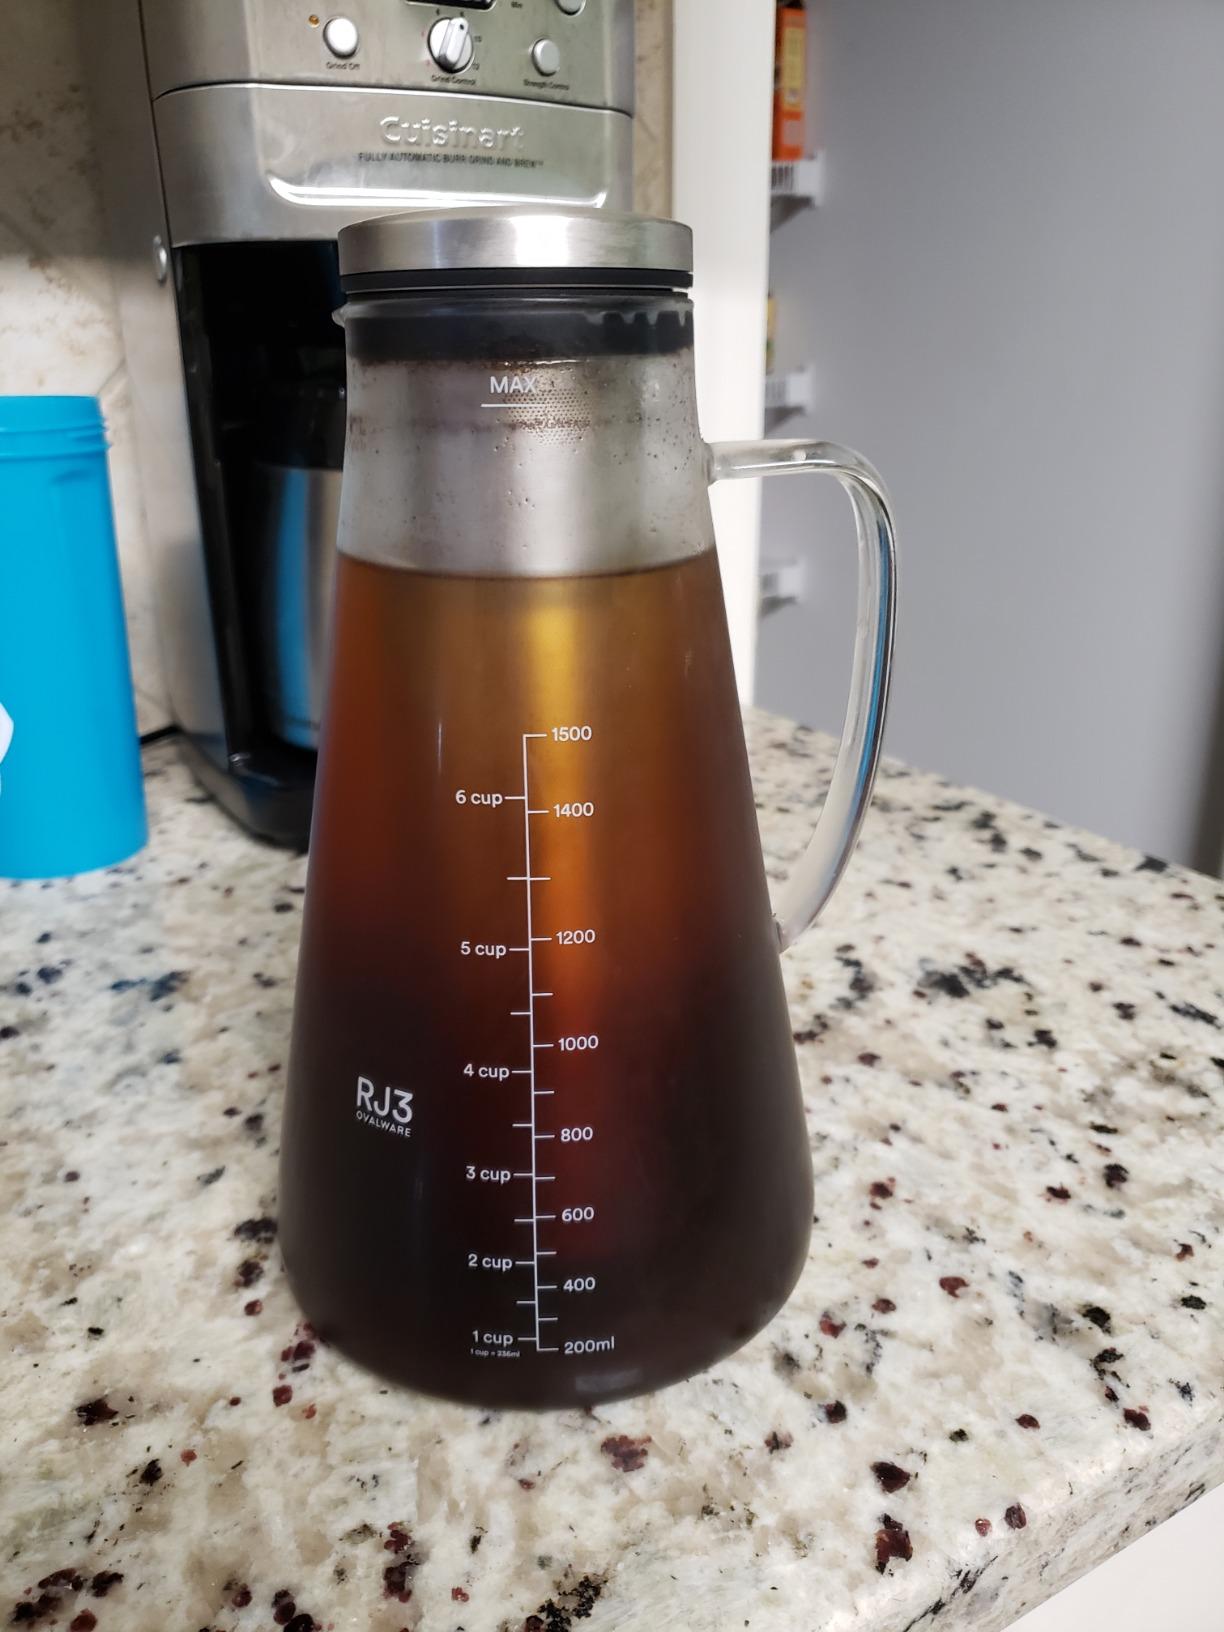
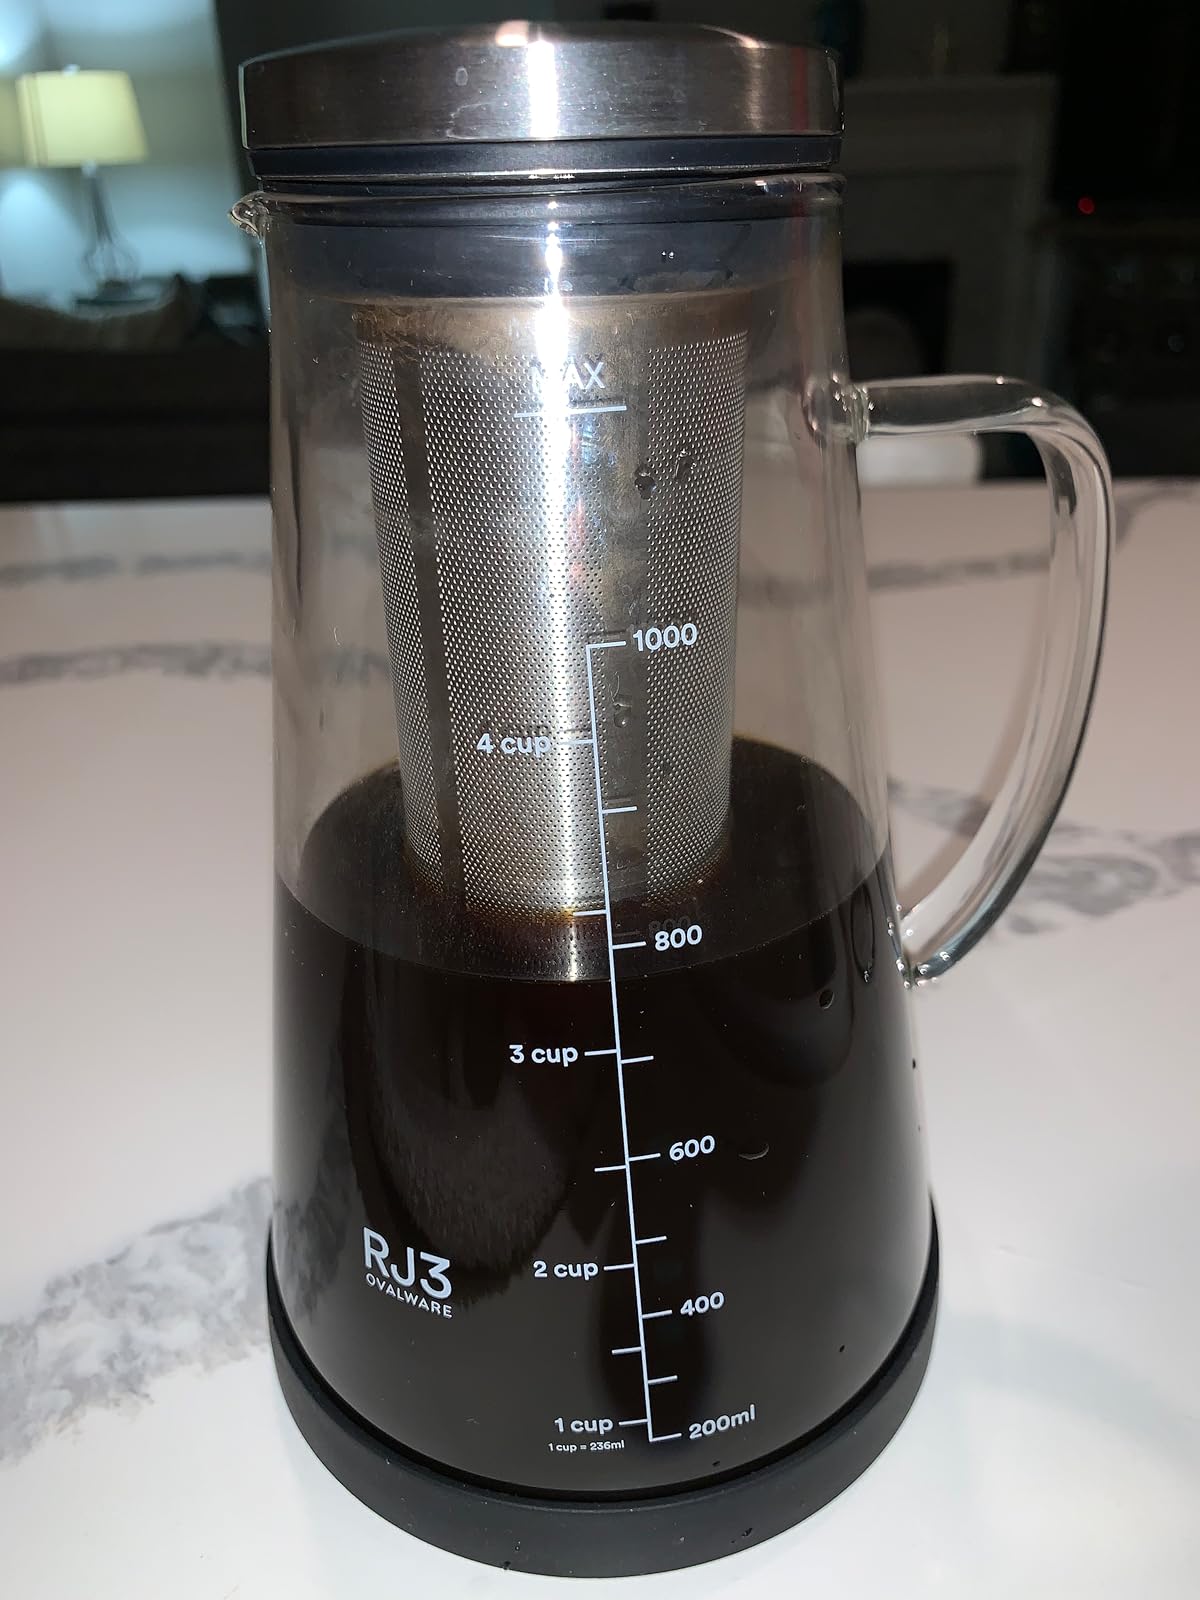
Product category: items_tea
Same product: yes